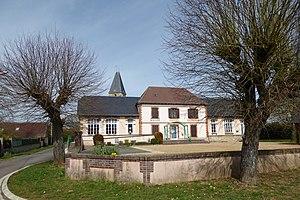
mairie-école et église Saint-Martin, Garancières-en-Drouais, Eure-et-Loir, France.
Garancières-en-Drouais est une commune française située dans le département d'Eure-et-Loir en région Centre-Val de Loire.